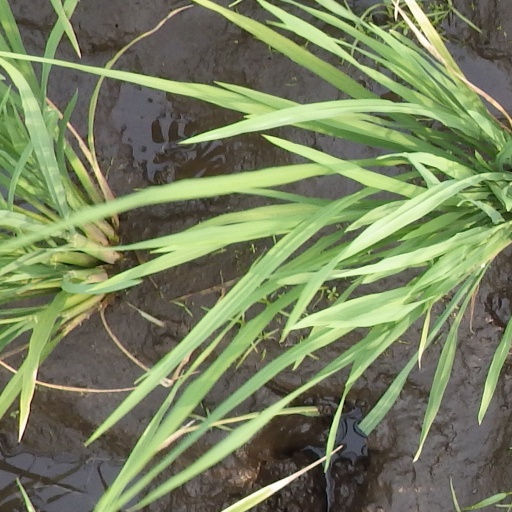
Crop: rice